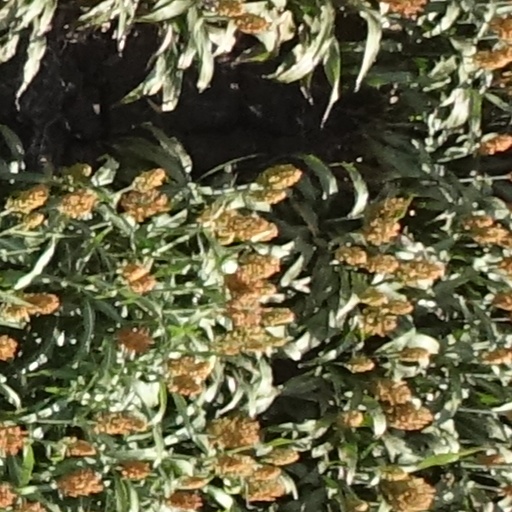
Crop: sorghum